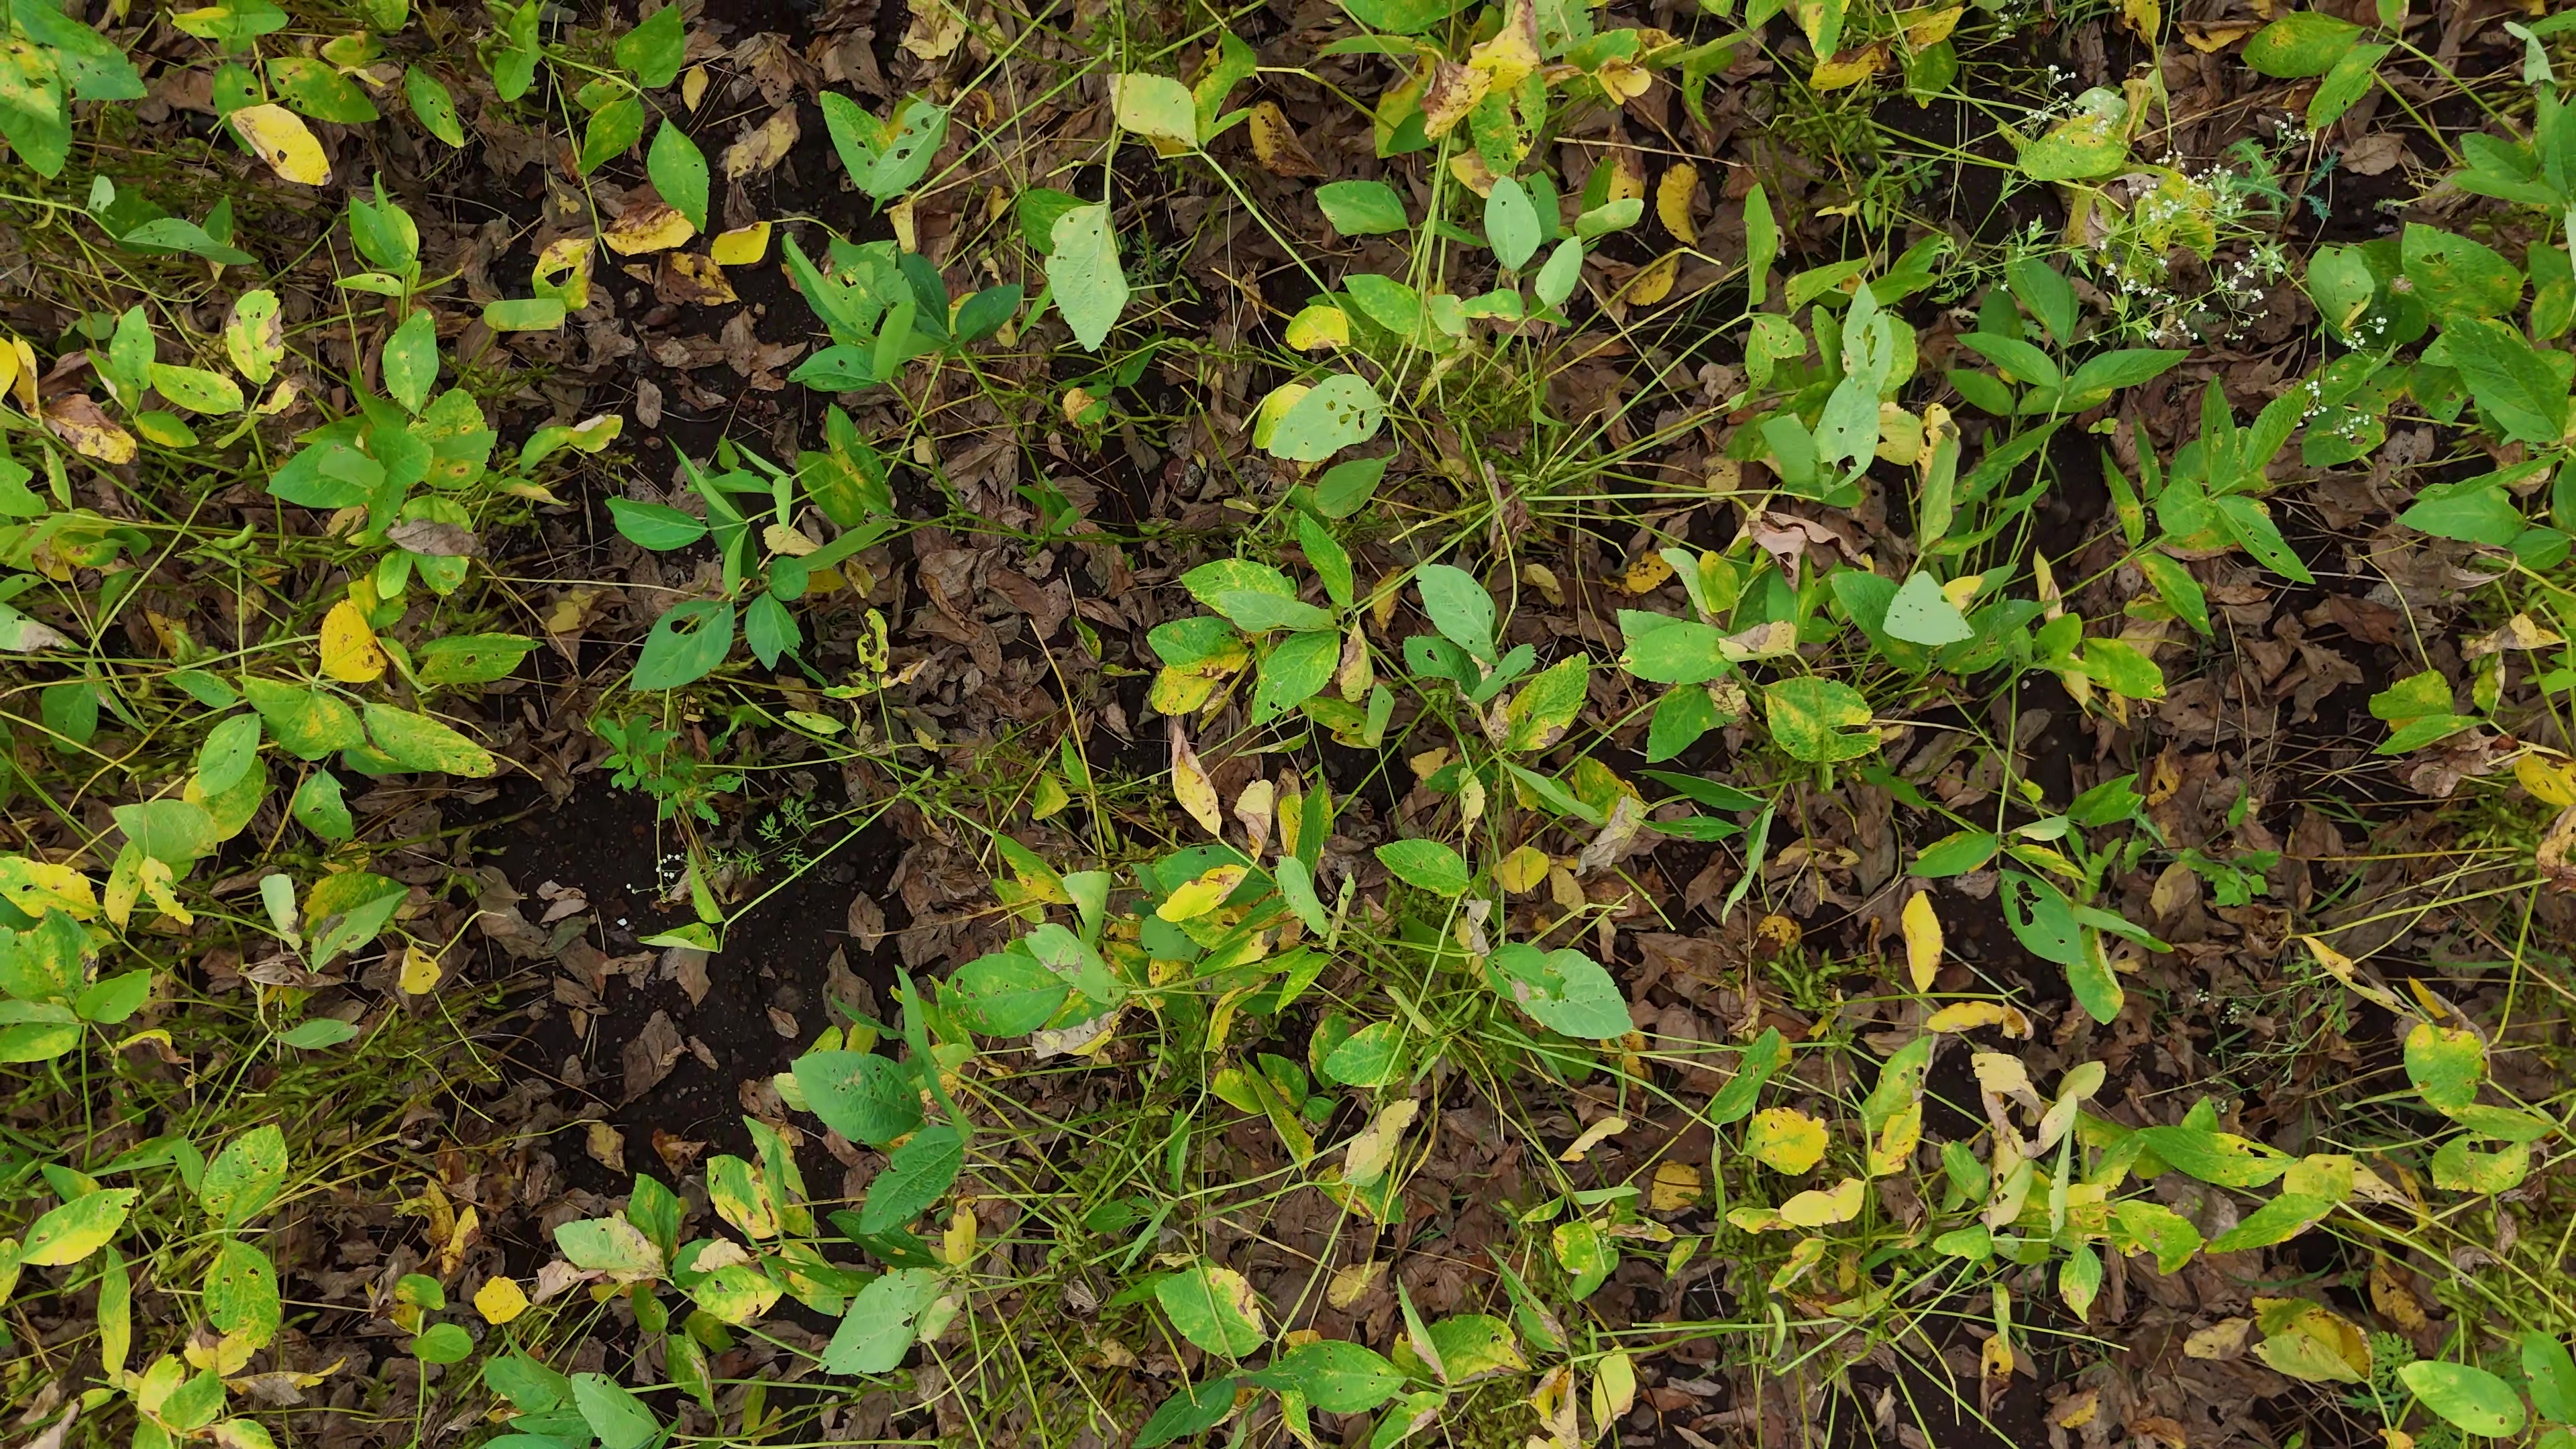
Label: Rust